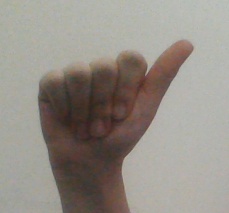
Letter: dhad